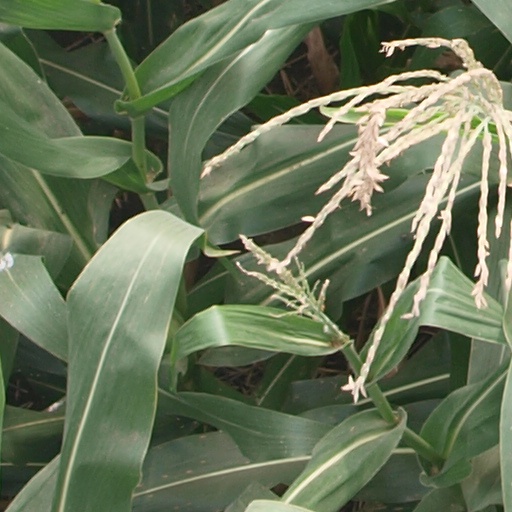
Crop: maize; corn